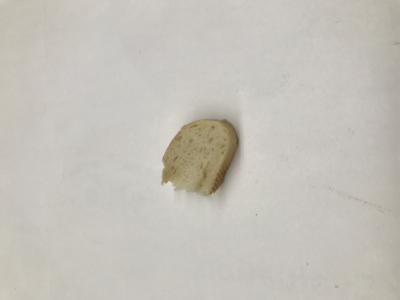
Label: generalcompost